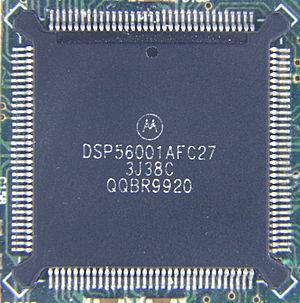
Les Motorola 56000 sont une gamme de processeurs de traitement du signal numérique très puissante pour l'époque et qui a été employée sur certains ordinateurs 32 bits comme l'Atari Falcon ou les stations NeXT via le 56001.